Kydex

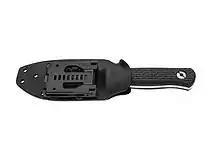
Kydex knife sheath

Kydex is a line of thermoplastic acrylic-polyvinyl chloride materials manufactured by Sekisui SPI. It has a wide variety of applications, including for aircraft bulkheads, firearm holsters, and sheaths.